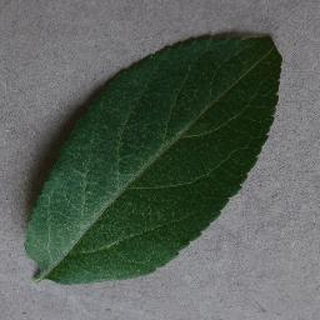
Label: healthy_apple